Aura (symptom)

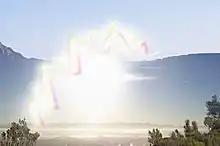
Artist's depiction of zig-zag lines experienced as part of a migraine aura phenomenon

An aura is a perceptual disturbance experienced by some with epilepsy or migraine. An epileptic aura is actually a minor seizure.